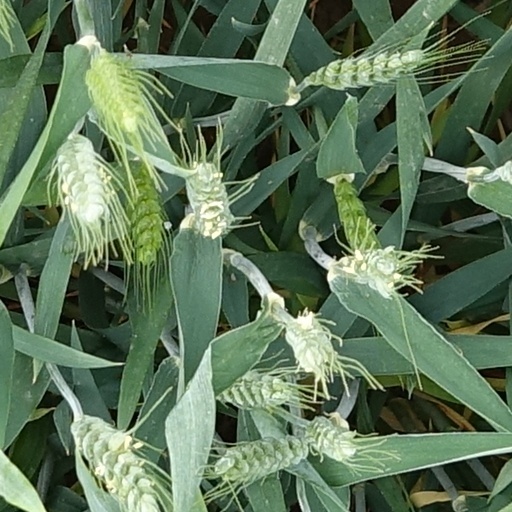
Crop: wheat